Triple Crown of Acting

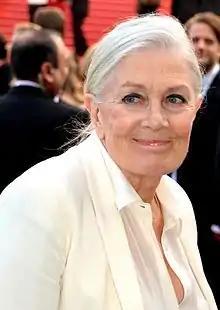

American actress Anne Bancroft (1931–2005) completed the triple crown in 1999. She was a 6-time (1) acting Emmy, 5-time Oscar (1), and 3-time Tony (2) nominee, for a total of 14 TC nominations. Bancroft won four awards.